Saint-Marcet

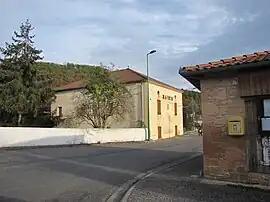
The town hall in Saint-Marcet

Saint-Marcet is a commune in the Haute-Garonne department in southwestern France.